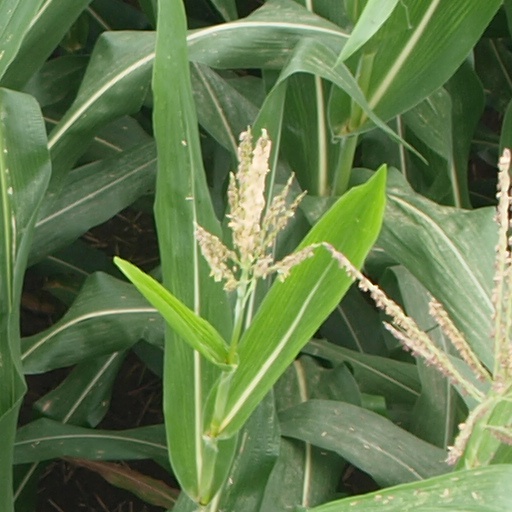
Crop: maize; corn